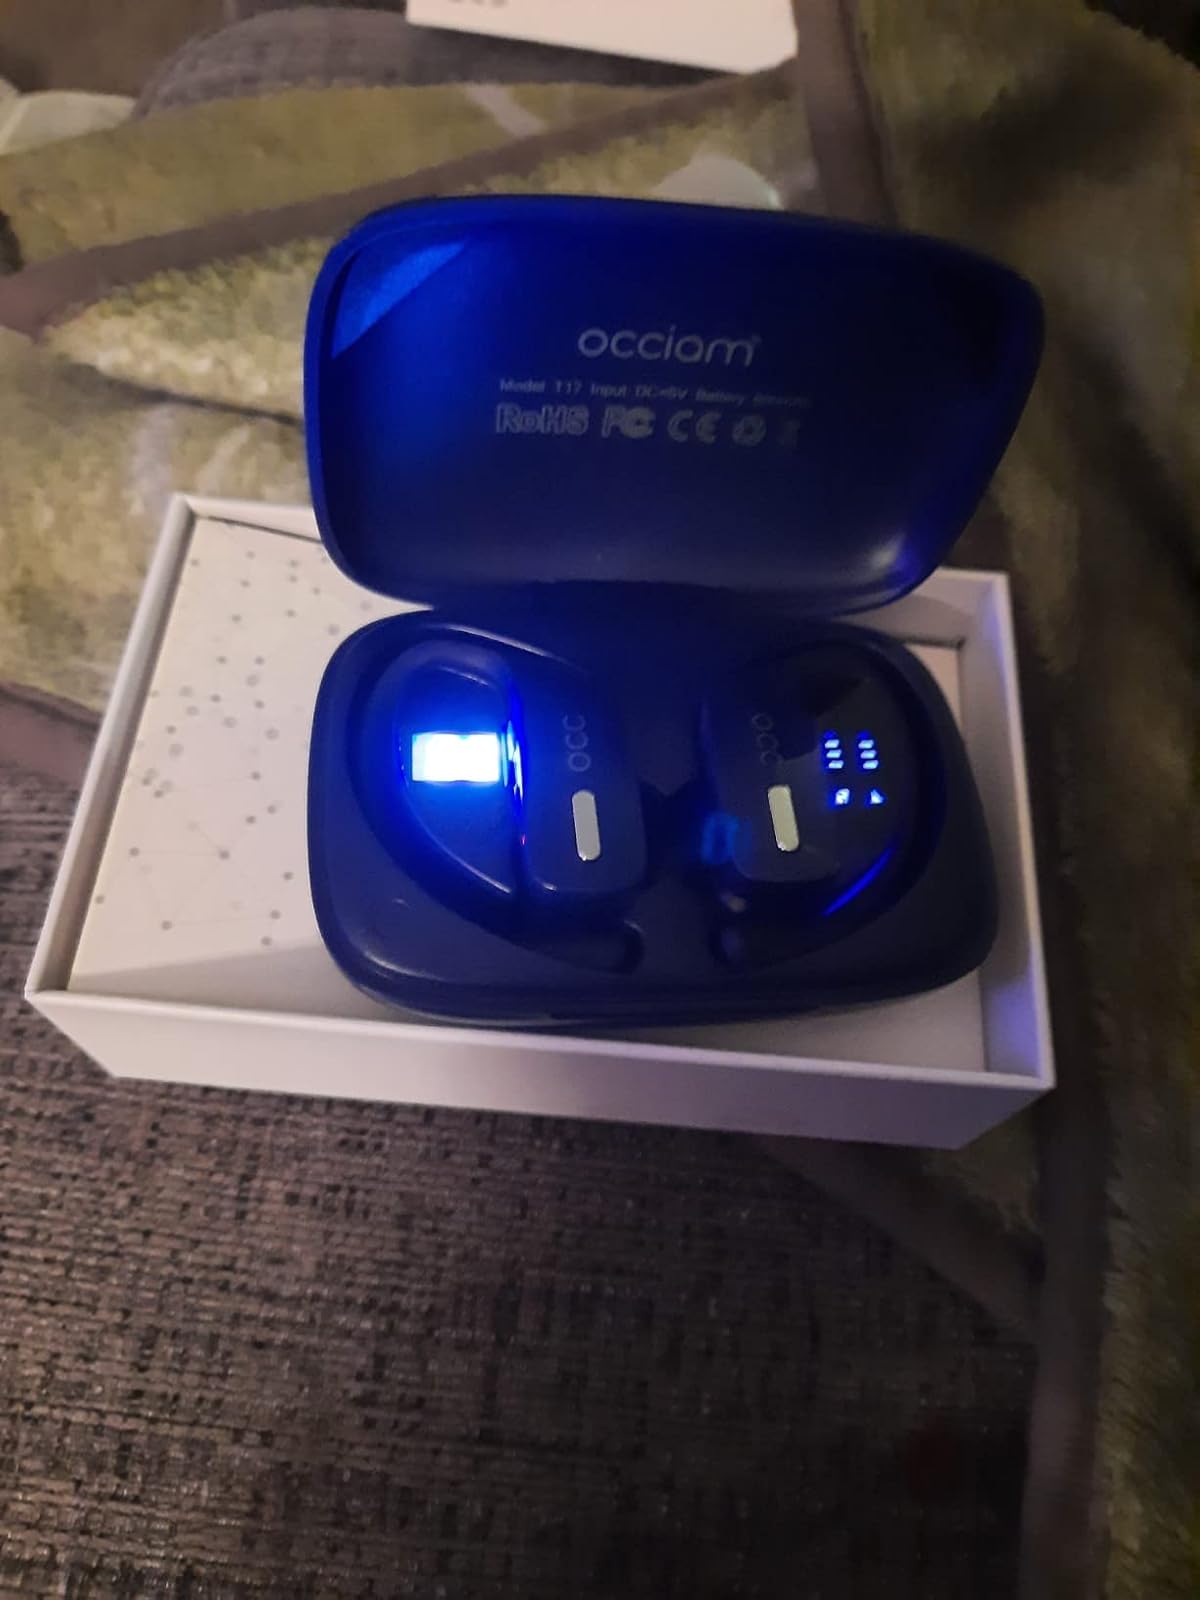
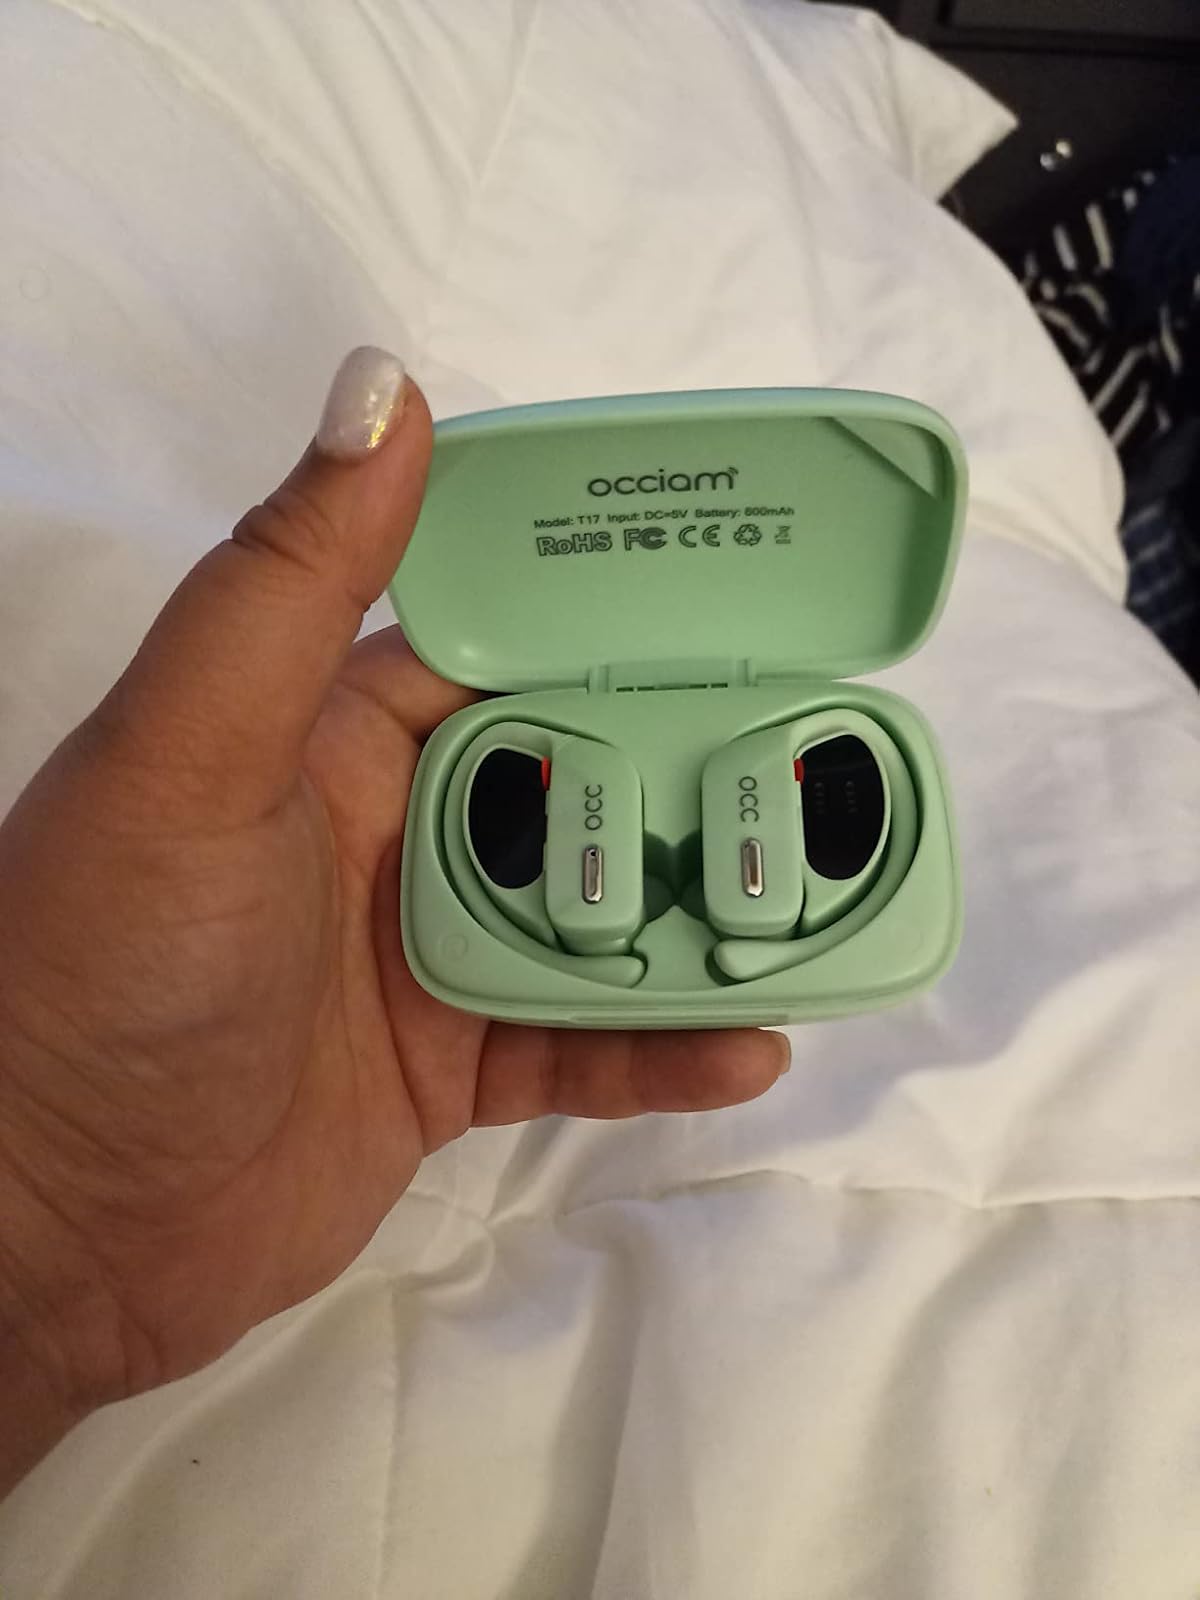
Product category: earbuds
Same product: no